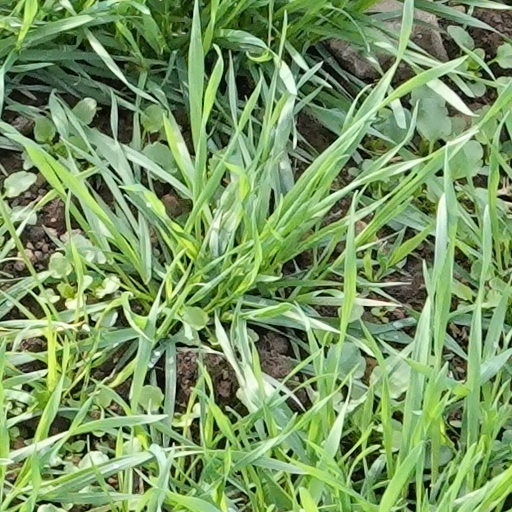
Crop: wheat